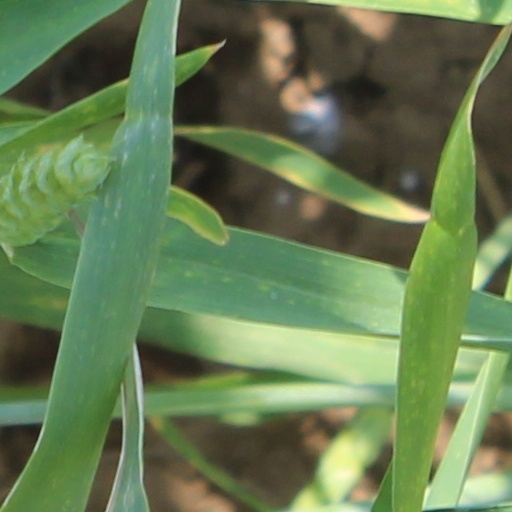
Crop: wheat